The Playhouse, Weston-super-Mare

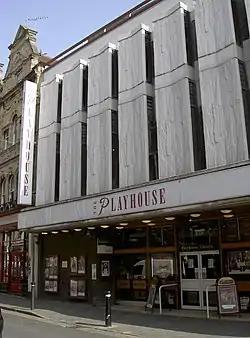

The Playhouse is a 664-seat theatre in Weston-super-Mare, Somerset, South West England that hosts shows all year round including opera, ballet, comedy, music and pantomime performances.